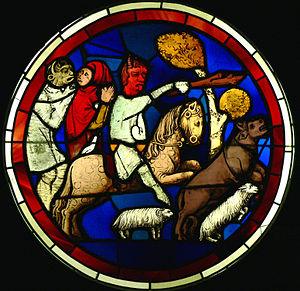
Le musée de Cluny, de son nom officiel Musée national du Moyen Âge - Thermes et hôtel de Cluny, est situé dans le 5ᵉ arrondissement de Paris, au cœur du Quartier latin, dans un hôtel particulier du XIIIᵉ siècle : l'hôtel de Cluny. Il possède l'une des plus importantes collections mondiales d'objets et d'œuvres d'art de l'époque médiévale et les thermes de Cluny, qui y sont contigus, en font également partie.
Le Diable est un nom propre général personnifiant l'esprit du mal. Il est aussi appelé Lucifer ou Satan dans la Bible, et Iblis dans le Coran. Le mot peut aussi être un nom commun désignant des personnages mythologiques malfaisants, un ou des diables, avec une minuscule.